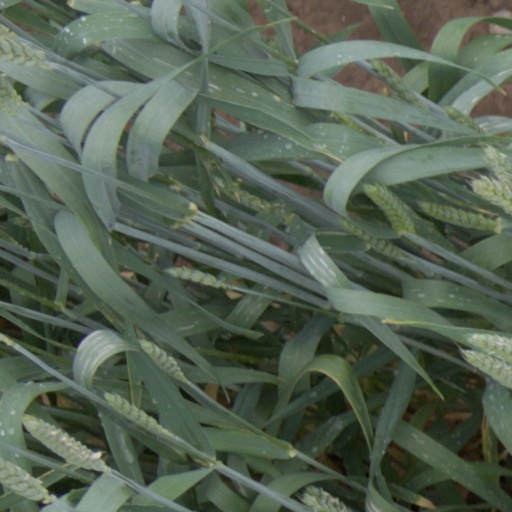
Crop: wheat